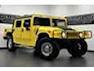
Car model: 2000 AM General Hummer SUV